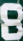
Number: 8